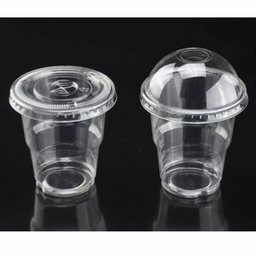
Label: plastic